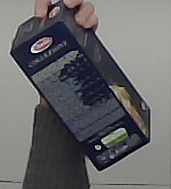
Product: barilla_lasagne